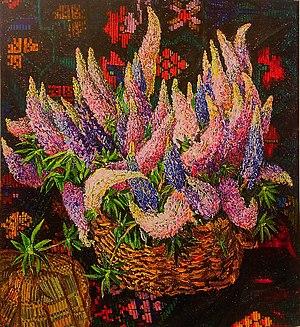
Lupinus, les lupins, est un genre de plantes dicotylédones de la famille des Fabaceae, sous-famille des Faboideae, originaire des régions tempérées de l'Ancien Monde et du Nouveau Monde, qui regroupe plus de 600 espèces acceptées. Ce sont des plantes herbacées annuelles ou vivaces, ou plus rarement des arbrisseaux lignifiés. Elles se caractérisent notamment par la richesse en protéines de leurs graines, mais beaucoup de ces espèces sont toxiques, du fait de la présence d'alcaloïdes, notamment dans les graines.